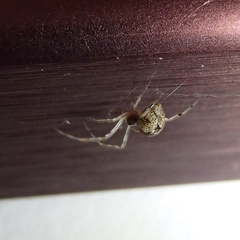
Species: Parasteatoda_tepidariorum